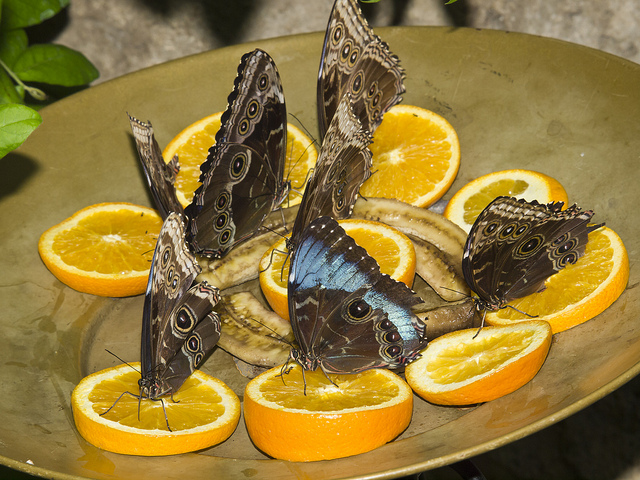
user: Given an image and a question. Answer the question in a short answer. Question: What kind of bug are these? Short Answer:
assistant: moth